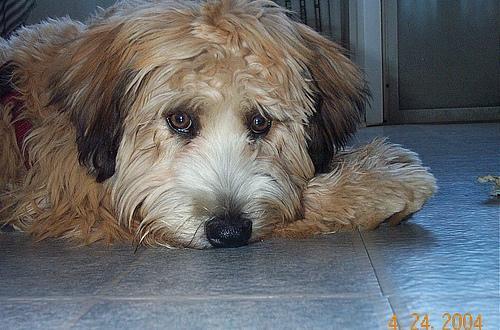
wheaten terrier